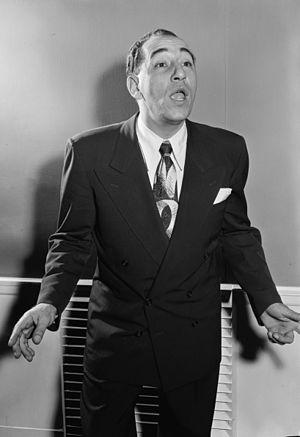
Louis Prima
Louis Leo Prima var en amerikansk sanger, trompetist og, orkesterleder indenfor jazzmusikken, kendt som "King of the Swingers". Han var også kendt som stemmen bag Kong Louis i Disney's Junglebogen.